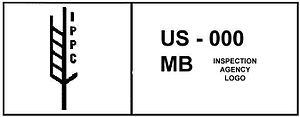
Les Normes internationales pour les mesures phytosanitaires 15 est une mesure phytosanitaire internationale élaborée par la Convention internationale pour la protection des végétaux, qui aborde directement la nécessité de traiter les matériaux en bois d'une épaisseur supérieure à 6 mm, utilisé pour expédier des produits entre les pays. Son objectif principal est d'empêcher le transport international et la propagation des maladies et des insectes qui pourraient affecter de façon négative les plantes ou les écosystèmes. NIMP 15 affecte tout le matériel d'emballage en bois en exigeant qu'ils soient écorcés et puis traité thermiquement ou par fumigation au bromure de méthyle et estampillé ou marqué, avec une marque de conformité.